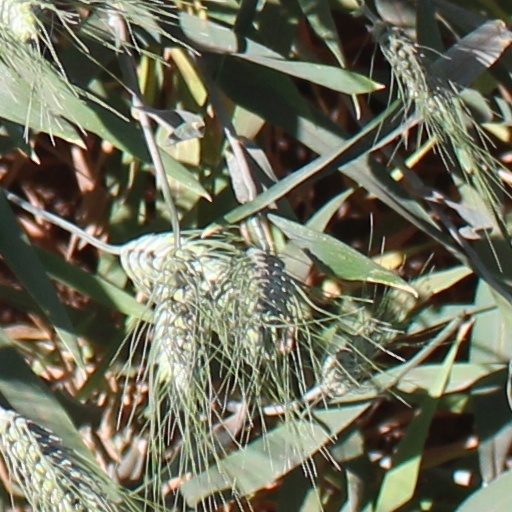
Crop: wheat